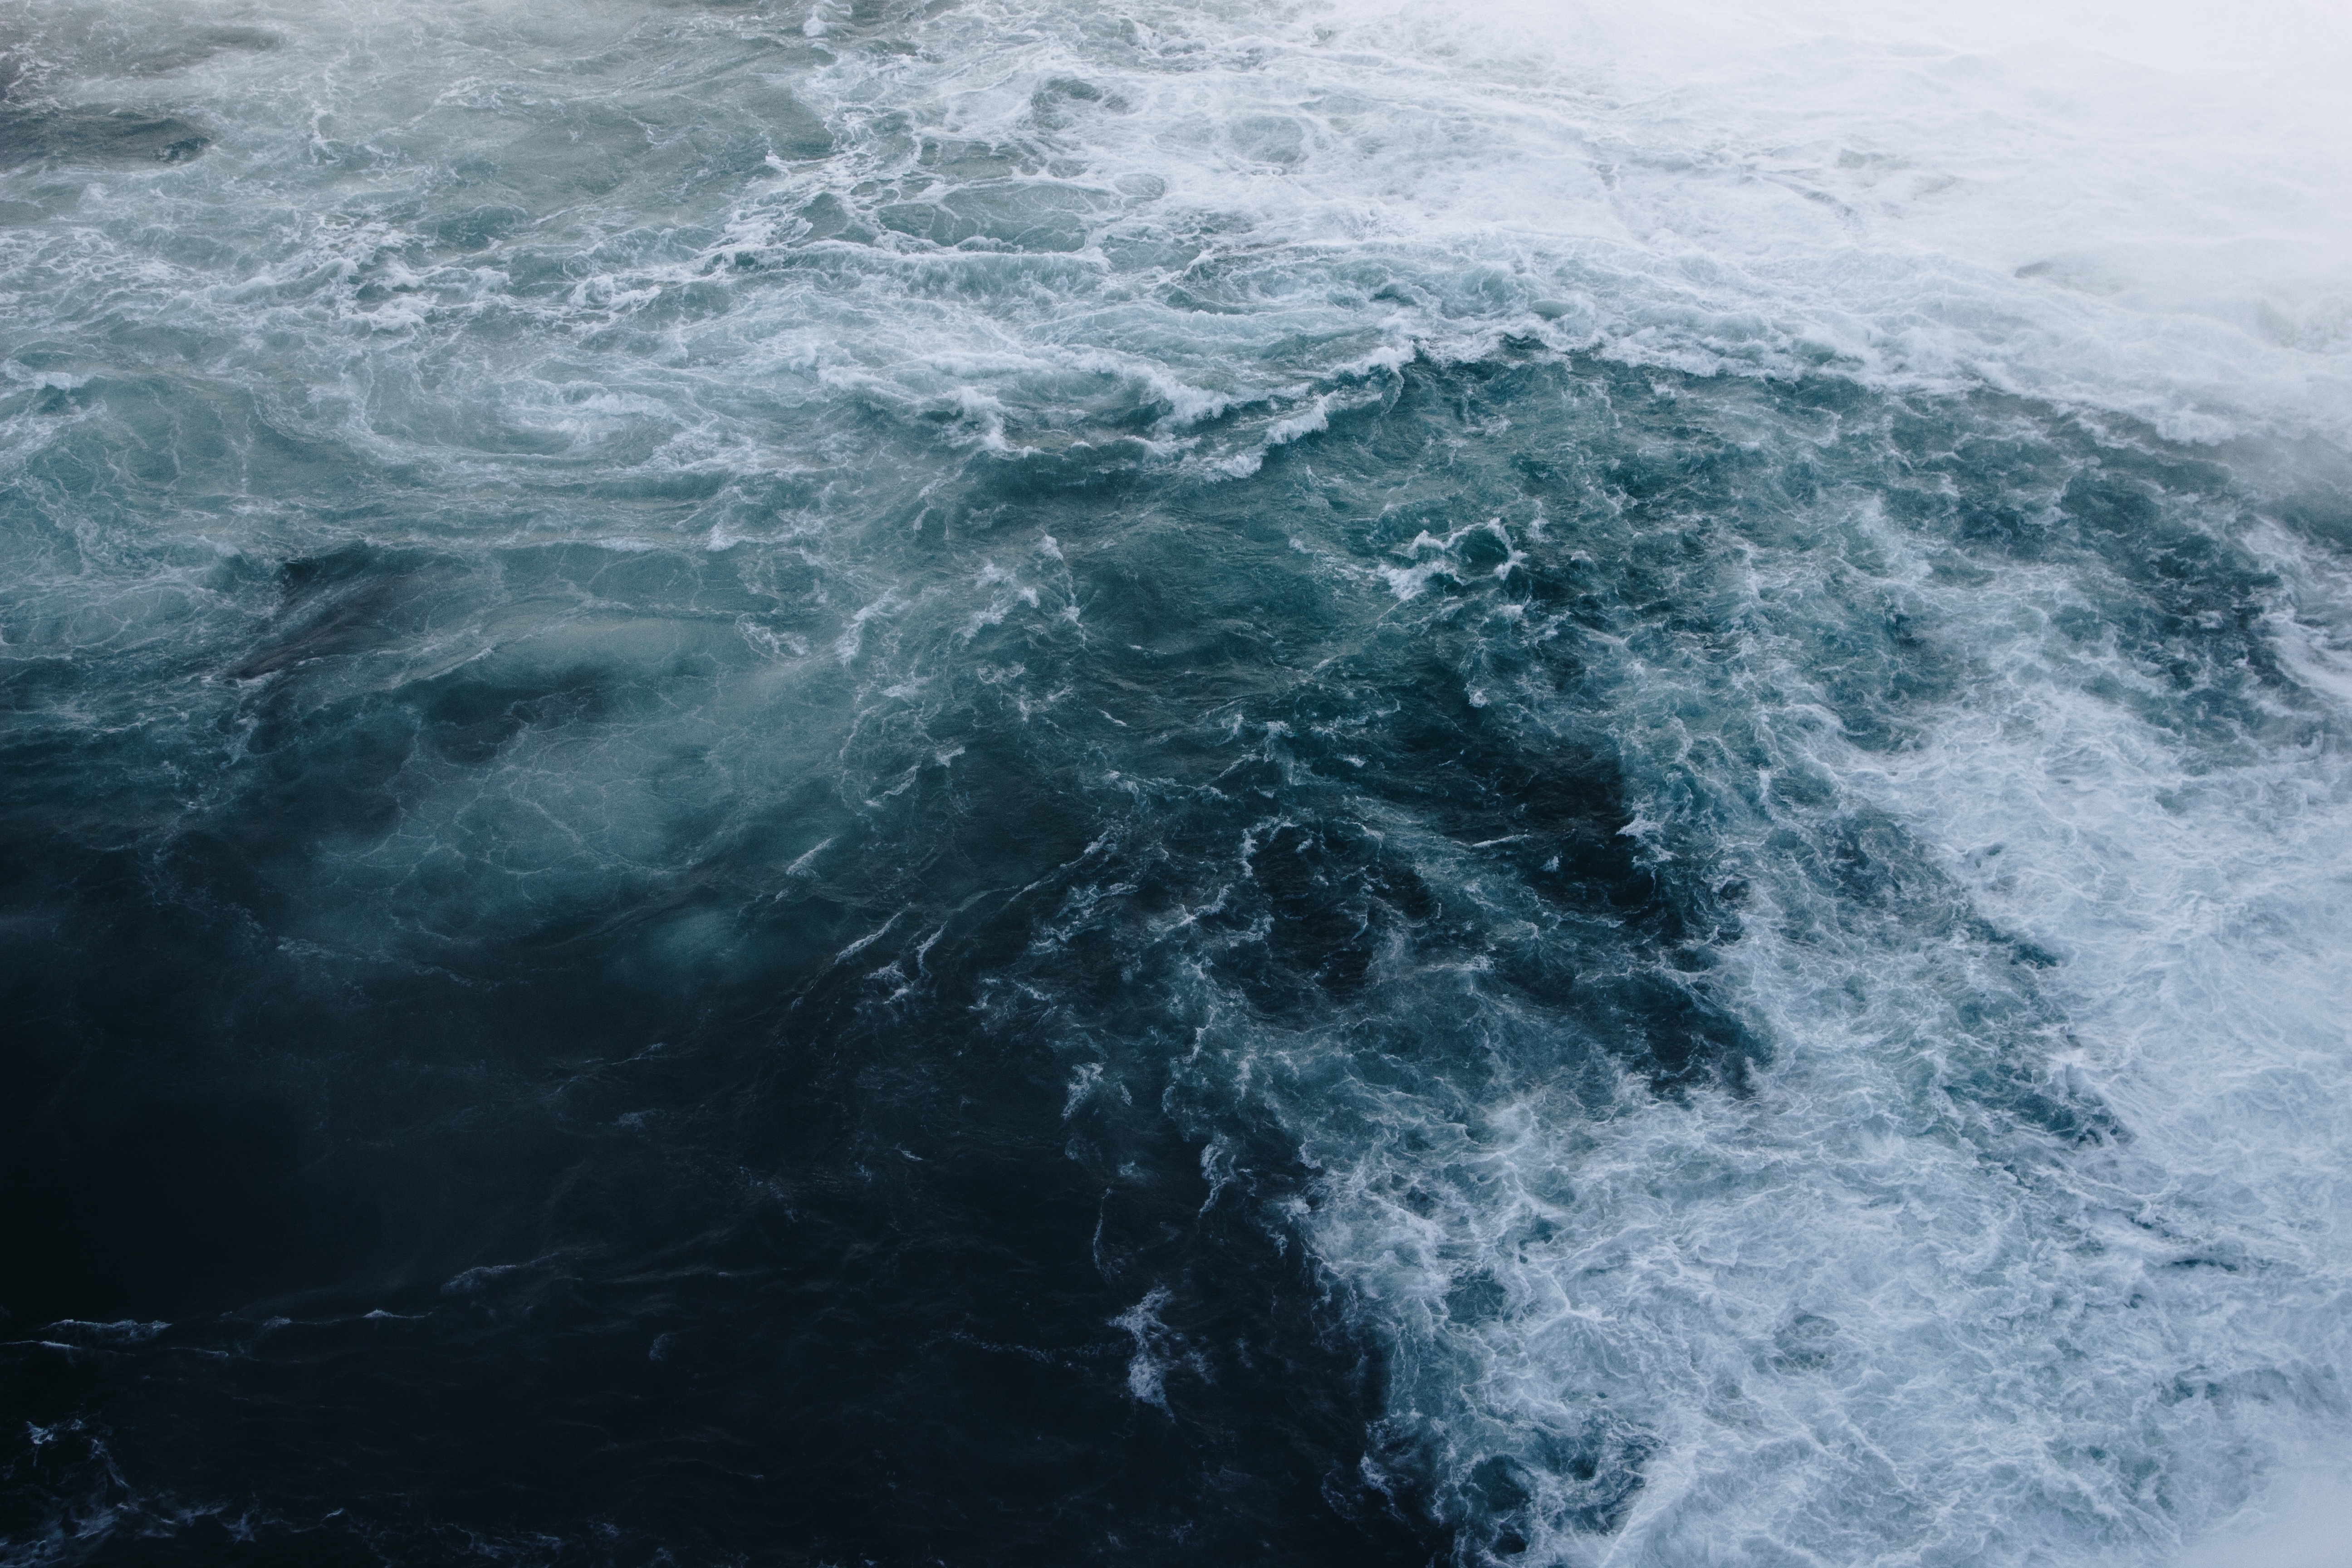
sea, coast, ocean, wave, rapid, geological phenomenon, wind wave